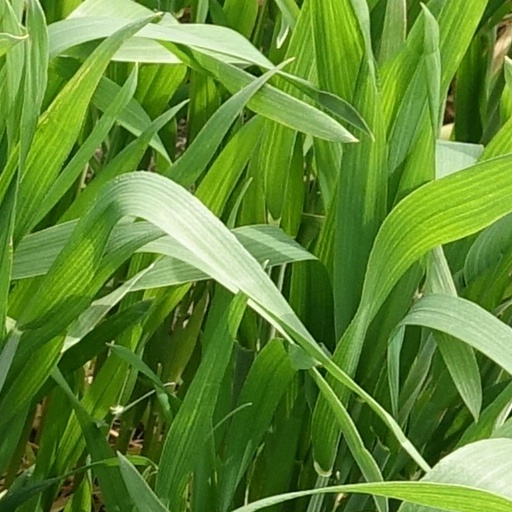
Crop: wheat